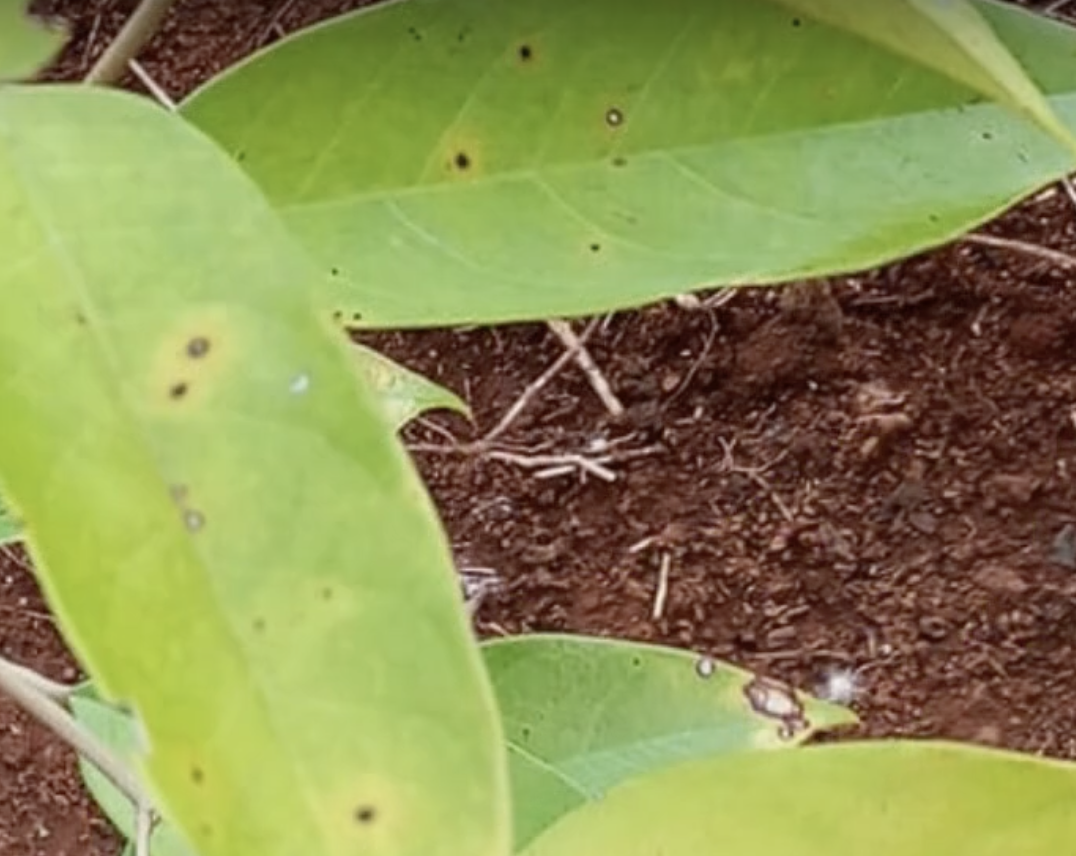
Label: canker_disease